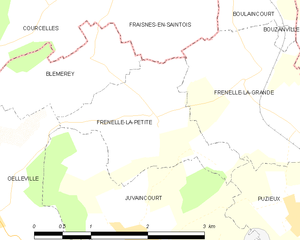
Carte des communes françaises Frenelle-la-Petite